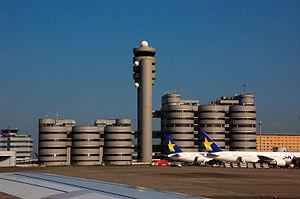
Trafic annuel sur l'aéroport HND NRT KIX FUK CTS OKA ITM NGO KOJ SDJVoir la requête sur le moteur Wikidata.